Licensed production

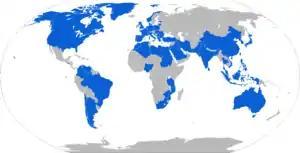
An example of global licensing agreements: national governments which have purchased foreign licenses to manufacture arms and ammunition are depicted in blue.

The four most common applications of licensed production have historically been automotive engines and parts, weaponry, aircraft, and pharmaceuticals. During World War I, it was more common for licensing agreements to take place between companies in the same country; for example, Opel was granted a license to produce BMW-designed aircraft engines for the German war effort.